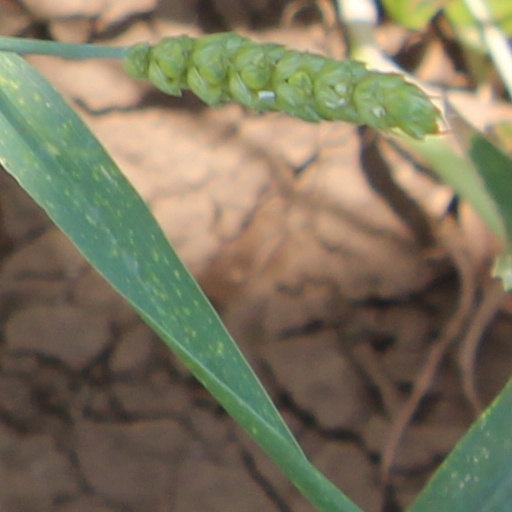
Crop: wheat